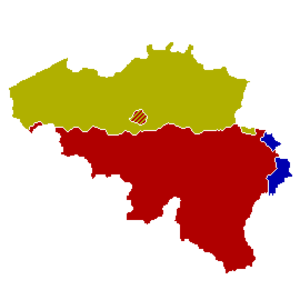
Une communauté linguistique est un groupe de personnes qui utilisent le même outil linguistique pour communiquer. Cet outil linguistique est une langue ou un dialecte partagé.